Joseph Seed

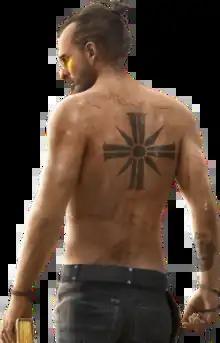
Joseph Seed from "Far Cry 5"

Joseph Seed is a fictional character from Ubisoft's "Far Cry" video game franchise. He appears as the primary antagonist of the 2018 title, "Far Cry 5", and was extensively featured in promotional material for the game. In "Far Cry 5", Joseph is a charismatic but demented preacher who leads the Project at Eden's Gate, a well-armed doomsday cult and paramilitary group that occupies the fictional Hope County in Montana, United States. He comes into conflict with a group of law enforcement officers who attempt to liberate the county and its residents from the cult's control.